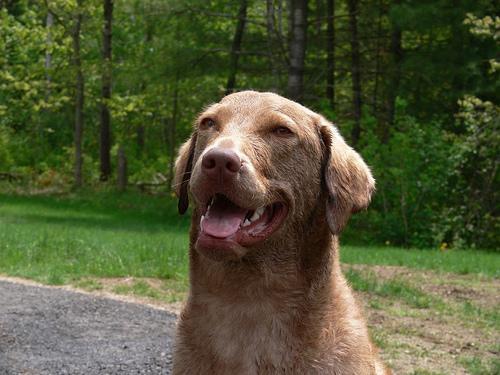
Chesapeake_Bay_retriever